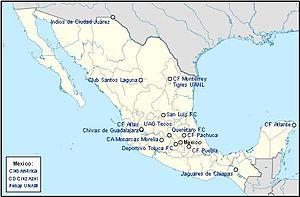
Répartition des clubs au Mexique en 2009-2010.